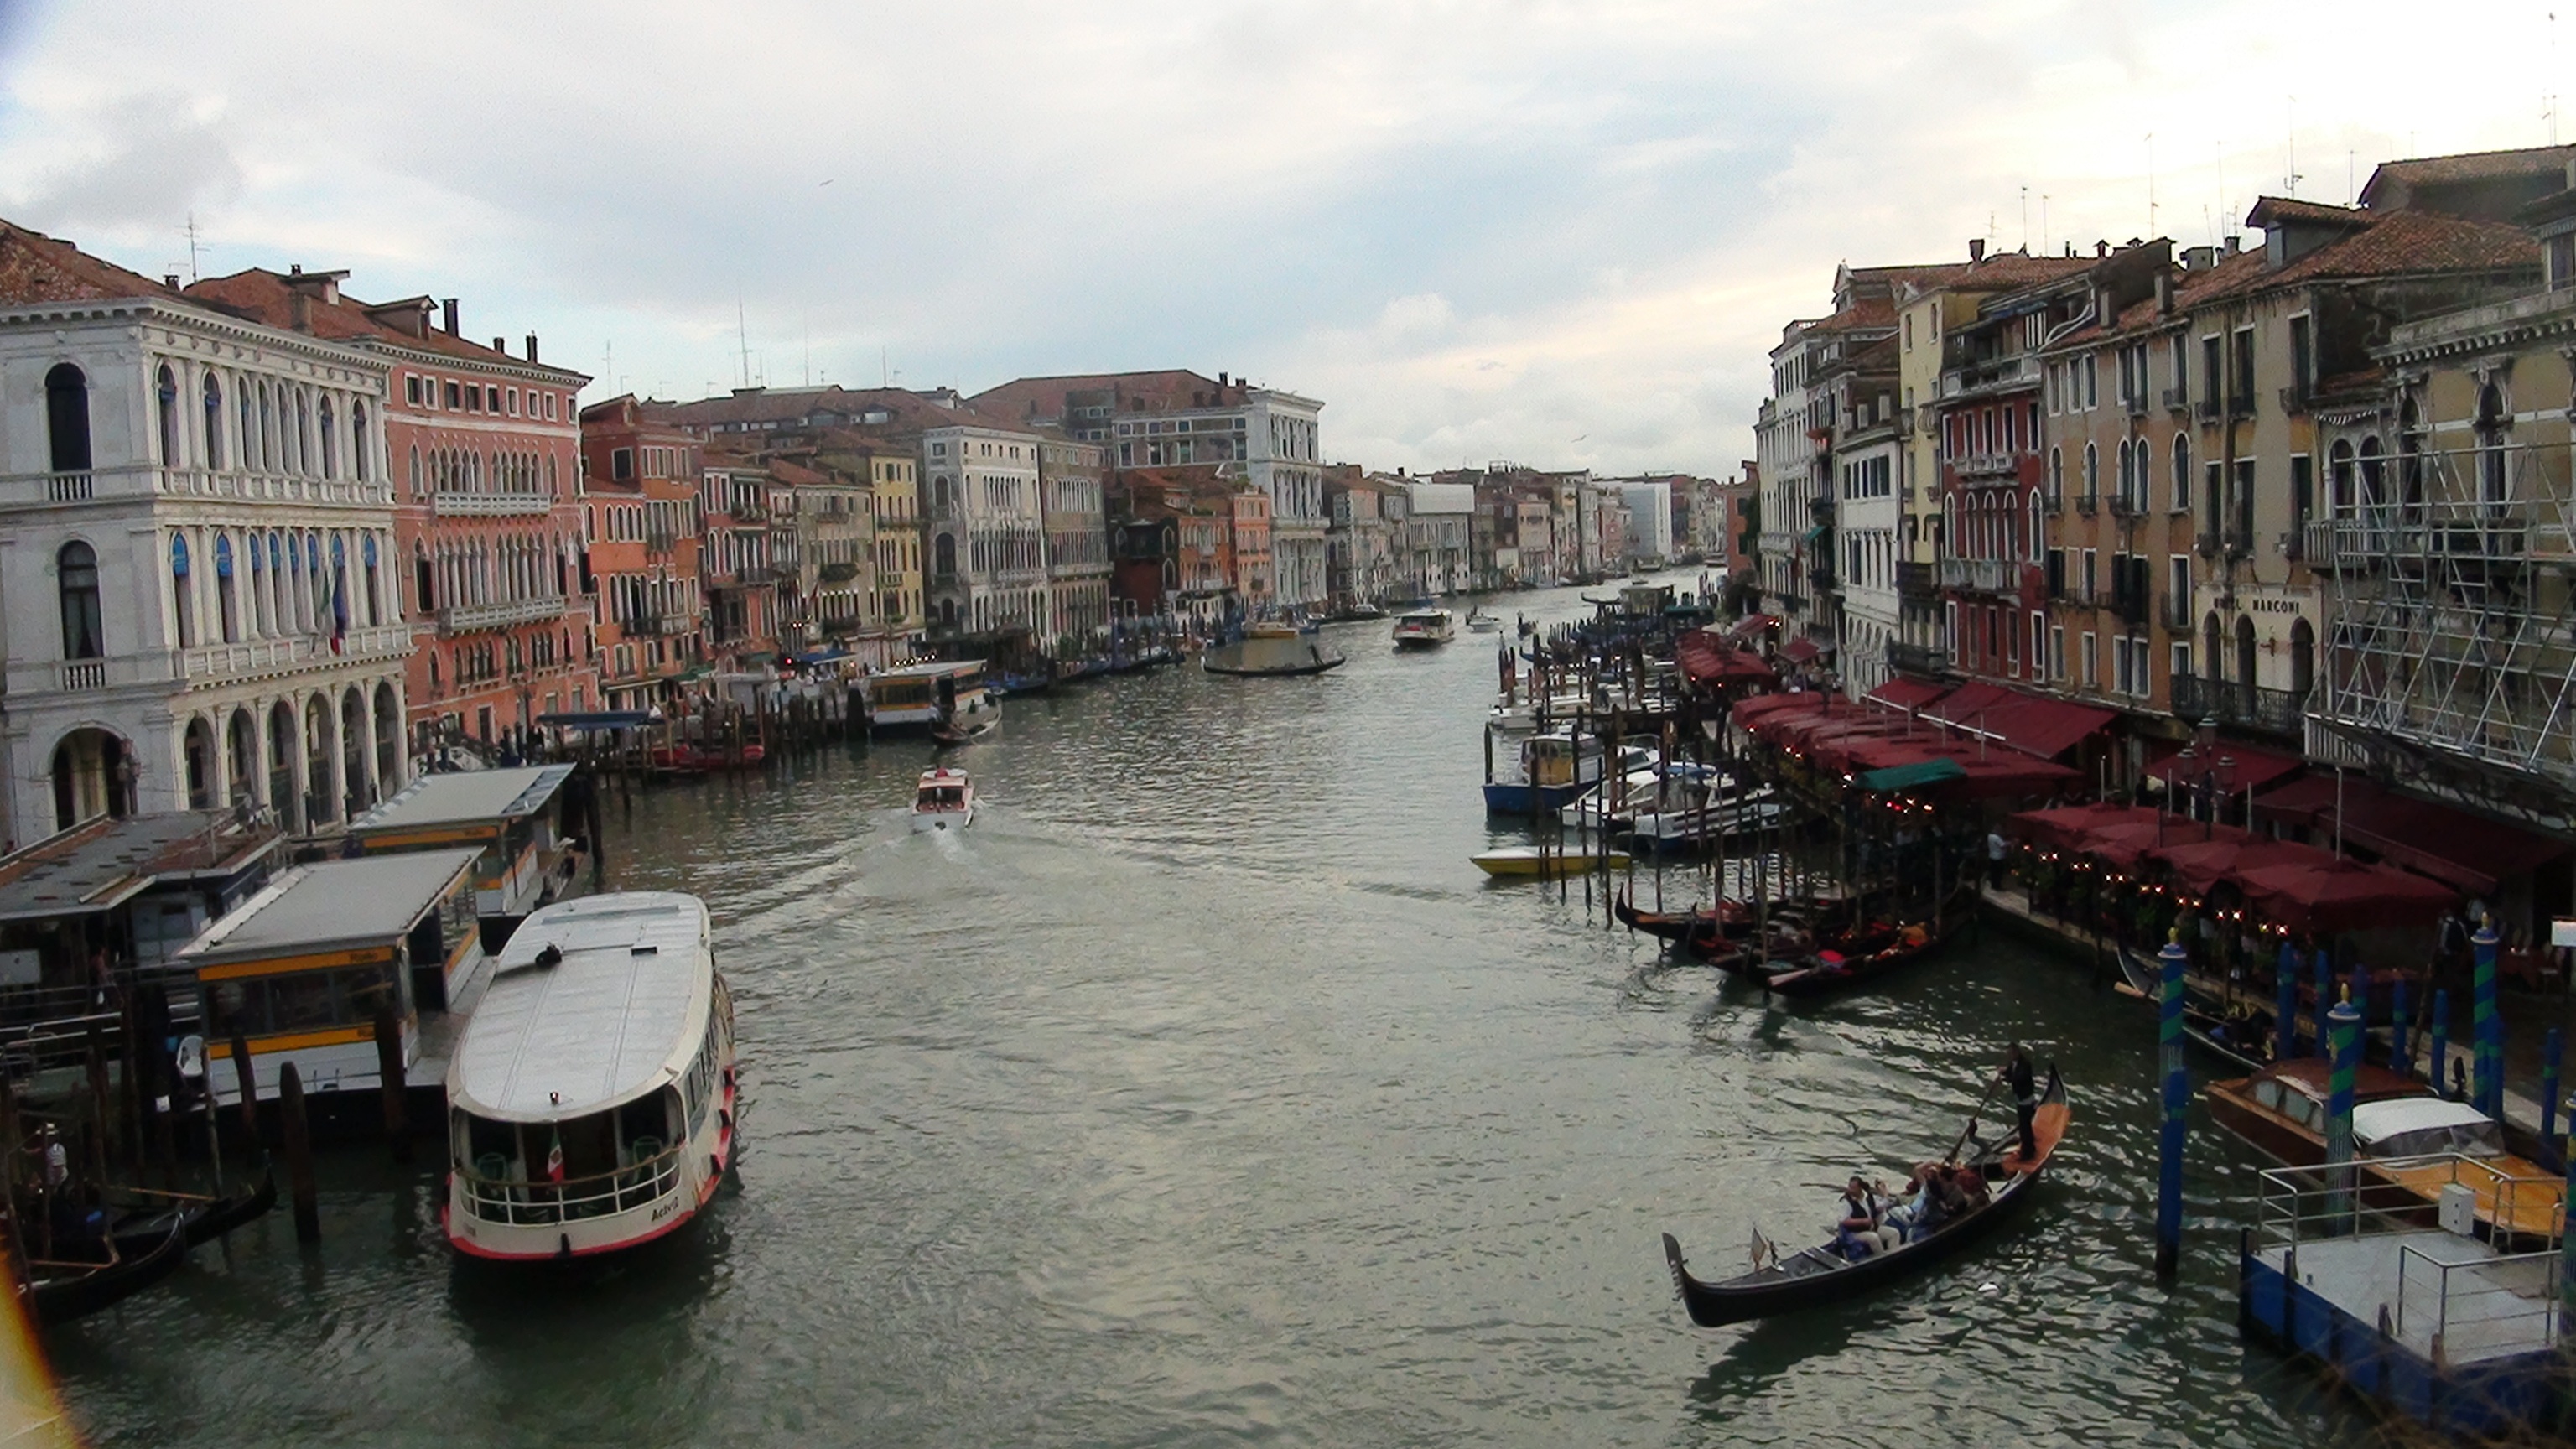
boat, town, river, canal, cityscape, vehicle, harbor, port, waterway, body of water, channel, gondola, landform, geographical feature